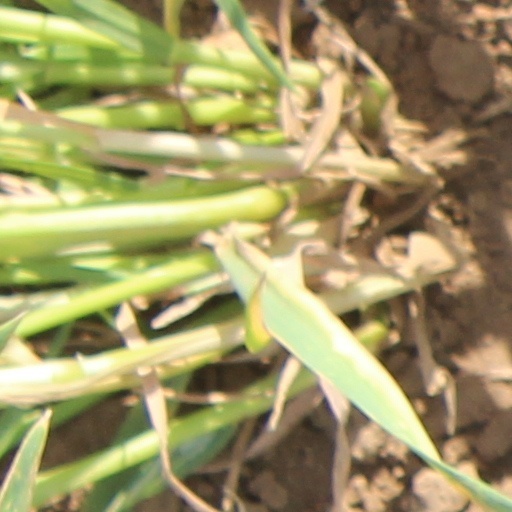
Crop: wheat